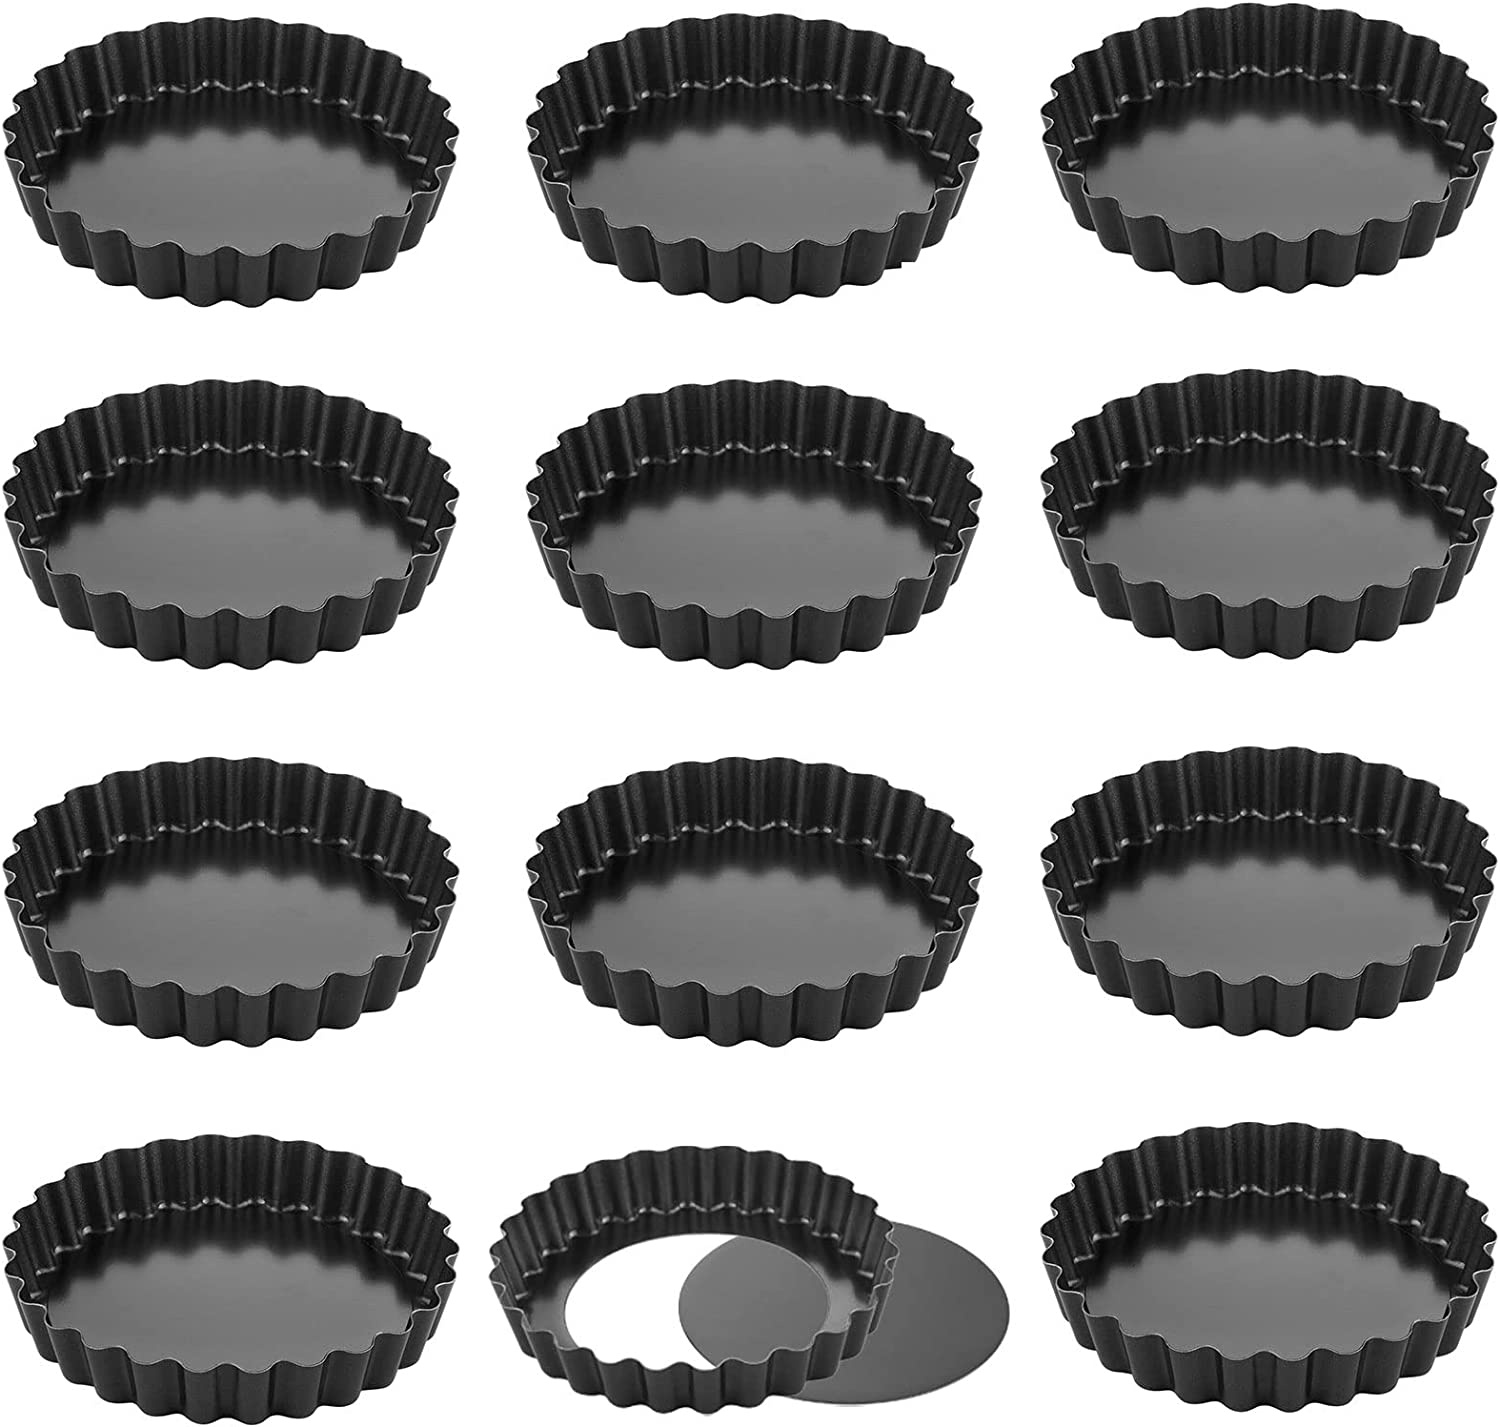
4" Mini Round Tart Pan Set 12Pcs
Product Details Outer Max: Ø 3.8 x 0.6 in. (Ø 9.8 x 1.6 cm) Inner Max: Ø 3.8 in. (Ø 9.8 cm) Bottom Surface: Ø 3.1 in. (Ø 8 cm) Material: 0.4 mm Carbon Steel Coating: Food Grade Silicone (Non-Teflon, LEAD/PTFE/PFOA/APEO-Free) Weight: 1 lbs
Brand: CHEFMADE official store
Category: Home & Garden > Kitchen & Dining > Cookware & Bakeware > Bakeware > Pie & Quiche Pans